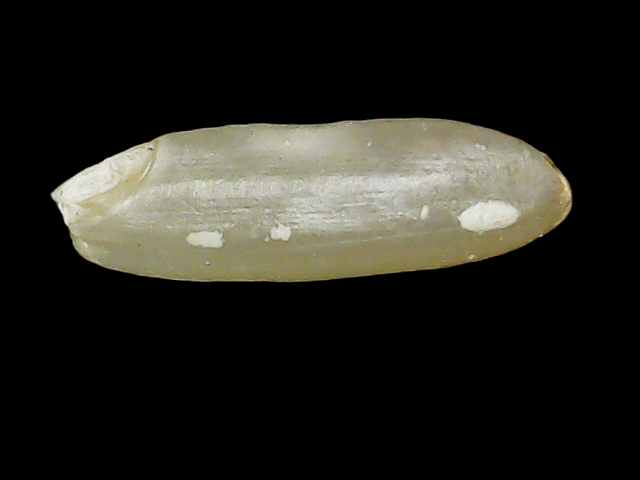
Rice variety: Binadhan11